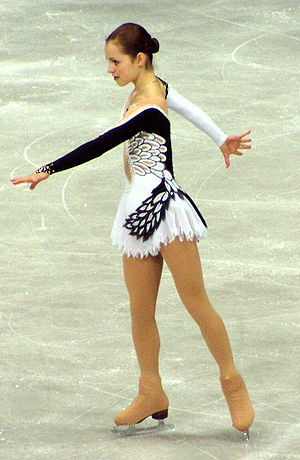
Kunstskøjteløb / Kostumer / Kostumer til musikken
Kunstskøjteløb er en sportsgren beslægtet med dans. Kunstskøjteløb deles op i disciplinerne figurløb, friløb og isdans. Friløb og isdans kan foregå med en skøjtepartner.